Phil Lynott

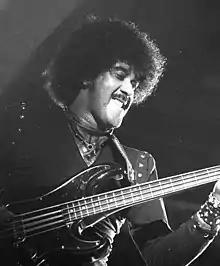
Lynott playing at the Reading Rock Festival, 1983

In 1980, though Thin Lizzy were still enjoying considerable success, Lynott launched a solo career with the album, "Solo in Soho": this was a Top 30 UK album and yielded two hit singles that year, "Dear Miss Lonelyhearts" and "King's Call". The latter was a tribute to Elvis Presley, and featured Mark Knopfler on guitar. His second solo venture, "The Philip Lynott Album" (1982) was a chart flop, despite the presence of the single "Old Town". The song "Yellow Pearl" (1982), was a No. 14 hit in the UK and became the theme tune to "Top of the Pops".